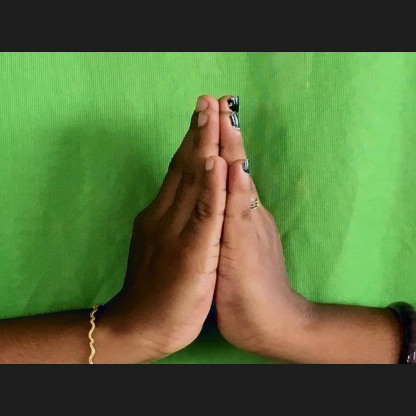
Mudra: Anjali